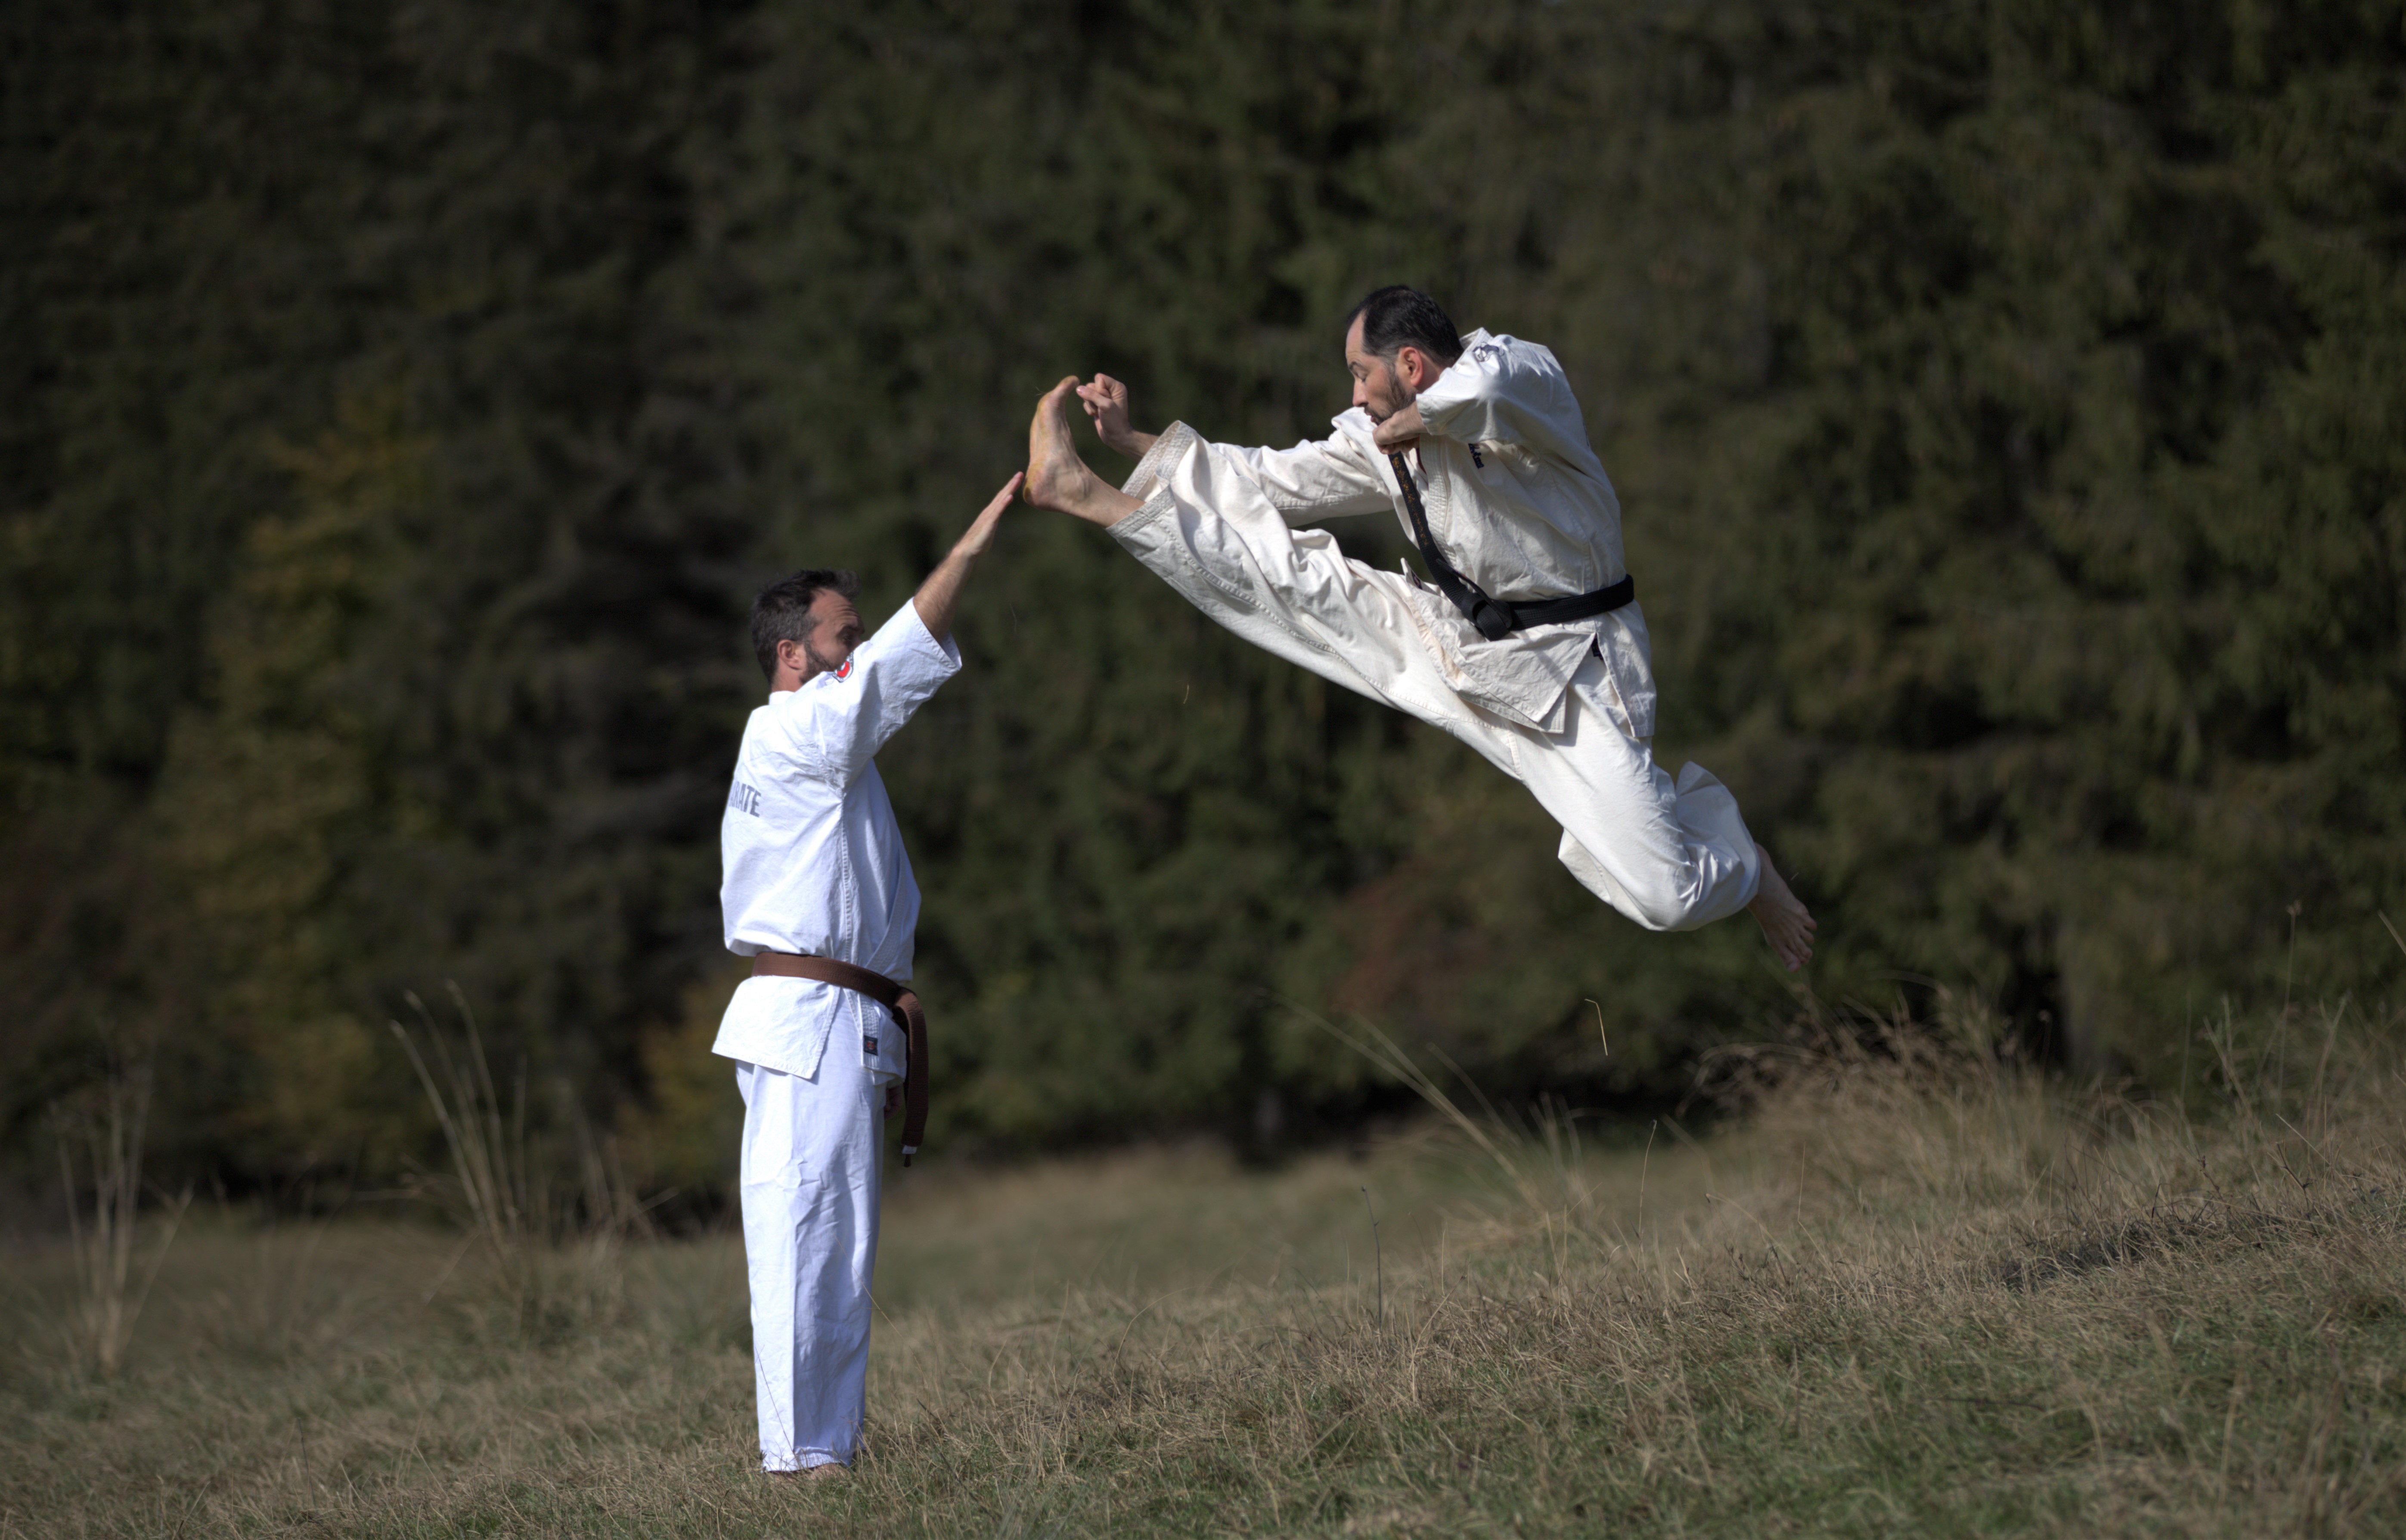
Ashihara, karate, sensei, remus, kimono, power, kick, ring, speed, kiai, sports uniform, Martial arts uniform, Dobok, japanese martial arts, martial arts, gesture, flash photography, People in nature, player, plant, happy, grass, combat sport, kung fu, contact sport, recreation, sports, competition event, event, championship, tree, strike, team sport, individual sports, tournament, grassland, uniform, competition, fun, judo, sport venue, black belt, games, suit, sitting